William Bonin

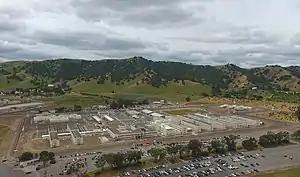
The California Medical Facility, where Bonin was sent in 1971

In 1959, Bonin attended middle school adjacent to Coventry High School. Despite showing a strong aptitude for math and science, he had otherwise mediocre grades. In late 1960, the family faced the prospect of foreclosure, and Bonin's mother kicked their father out of the home, winning custody of the siblings. The parents reconciled however, after their father was offered lucrative employment as a machinist in Downey, California. In early 1962, they purchased a tract home in nearby Torrance.